International Atomic Energy Agency

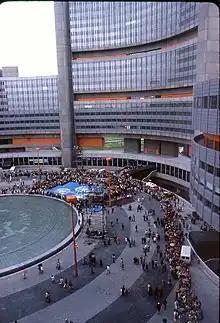
"UNO City", another name for the Vienna office complex in which the IAEA headquarters is located

The Board of Governors is one of two policy-making bodies of the IAEA. The Board consists of 22 member states elected by the General Conference, and at least 10 member states nominated by the outgoing Board. The outgoing Board designates the ten members who are the most advanced in atomic energy technology, plus the most advanced members from any of the following areas that are not represented by the first ten: North America, Latin America, Western Europe, Eastern Europe, Africa, Middle East, and South Asia, South East Asia, the Pacific, and the Far East. These members are designated for one year terms. The General Conference elects 22 members from the remaining nations to two-year terms. Eleven are elected each year. The 22 elected members must also represent a stipulated geographic diversity.